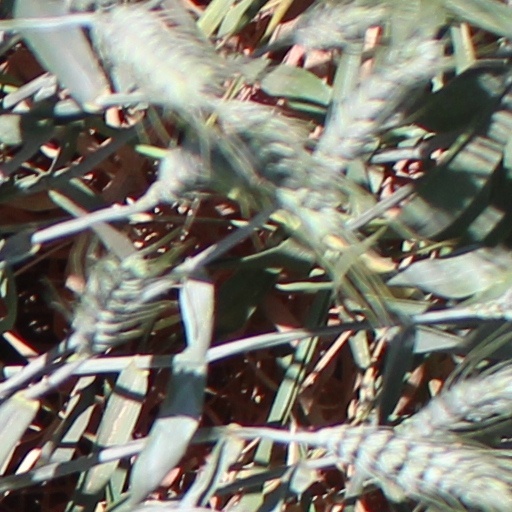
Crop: wheat